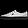
Label: Sneaker